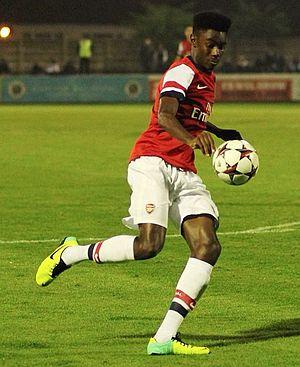
Stefan Ramone Sewell O’Connor, né le 29 janvier 1997 à Croydon, Londres, est un footballeur anglais. Il évolue depuis 2014 au poste de défenseur central au Newcastle United.